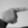
ASL letter: G